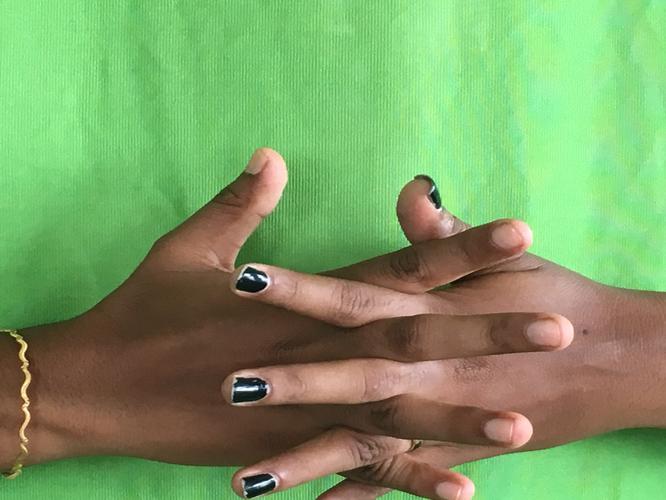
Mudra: Karkatta
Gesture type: double_hand